St Mawes Castle

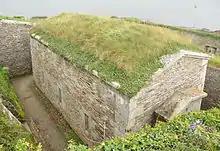
19th-century magazine in the Grand Sea Battery

The central castle is built from slatestone rubble, with granite features and detailing; it has a clover leaf design with a central, four-storey circular tower, or keep, at its core, and three circular bastions emerging from it. The design allowed for multiple levels of artillery, and may have been influenced by the contemporary work of the Moravian engineer, Stefan von Haschenperg, on some of the other Device Forts constructed during this period. It had little protection to the landward side, and would have depended upon the local militia providing protection against such an attack. The castle has been little altered since its original construction, and the historian Paul Pattison considers it to be "arguably the most perfect survivor of all Henry's forts".